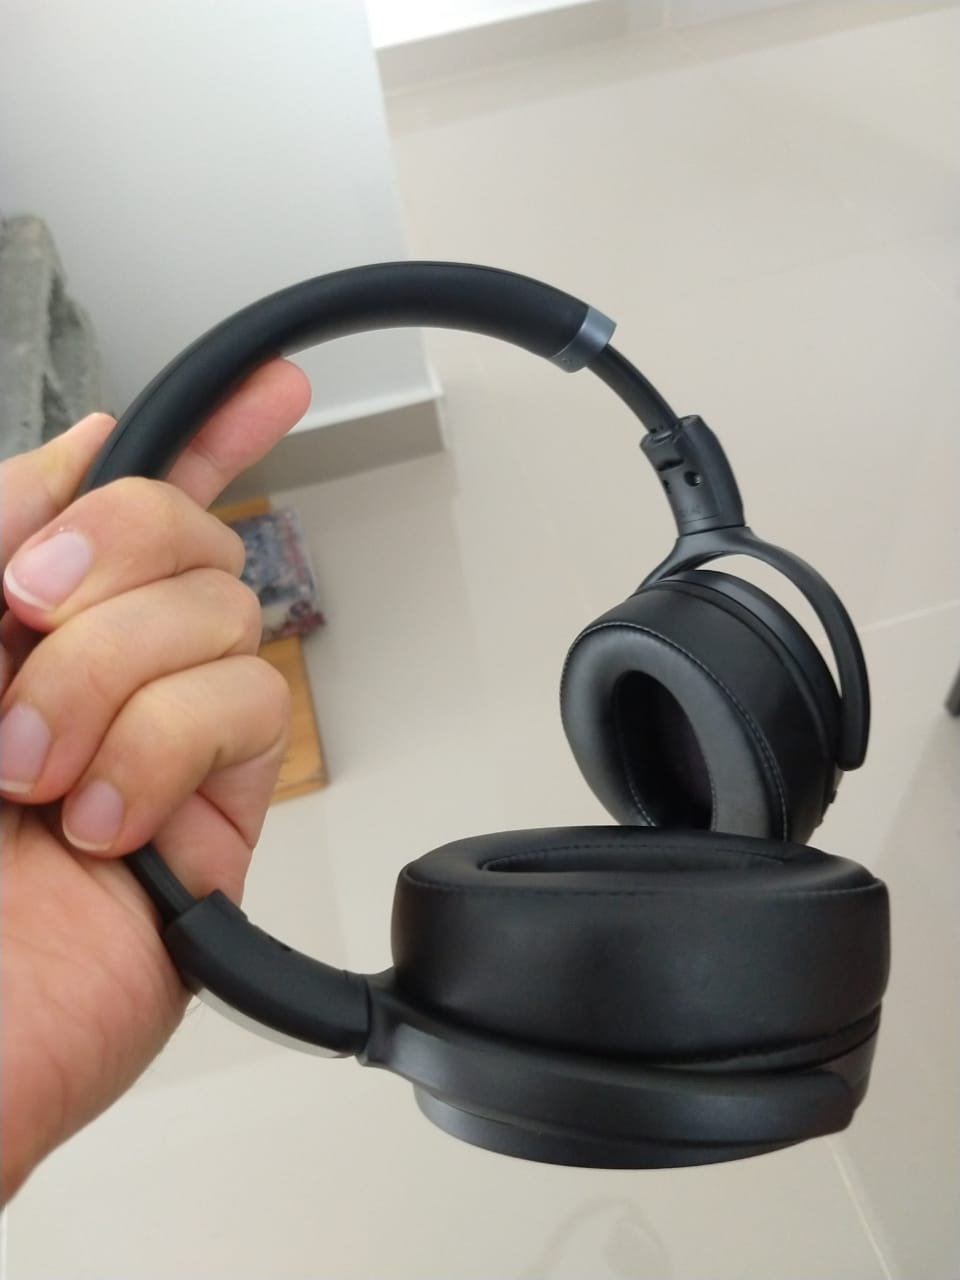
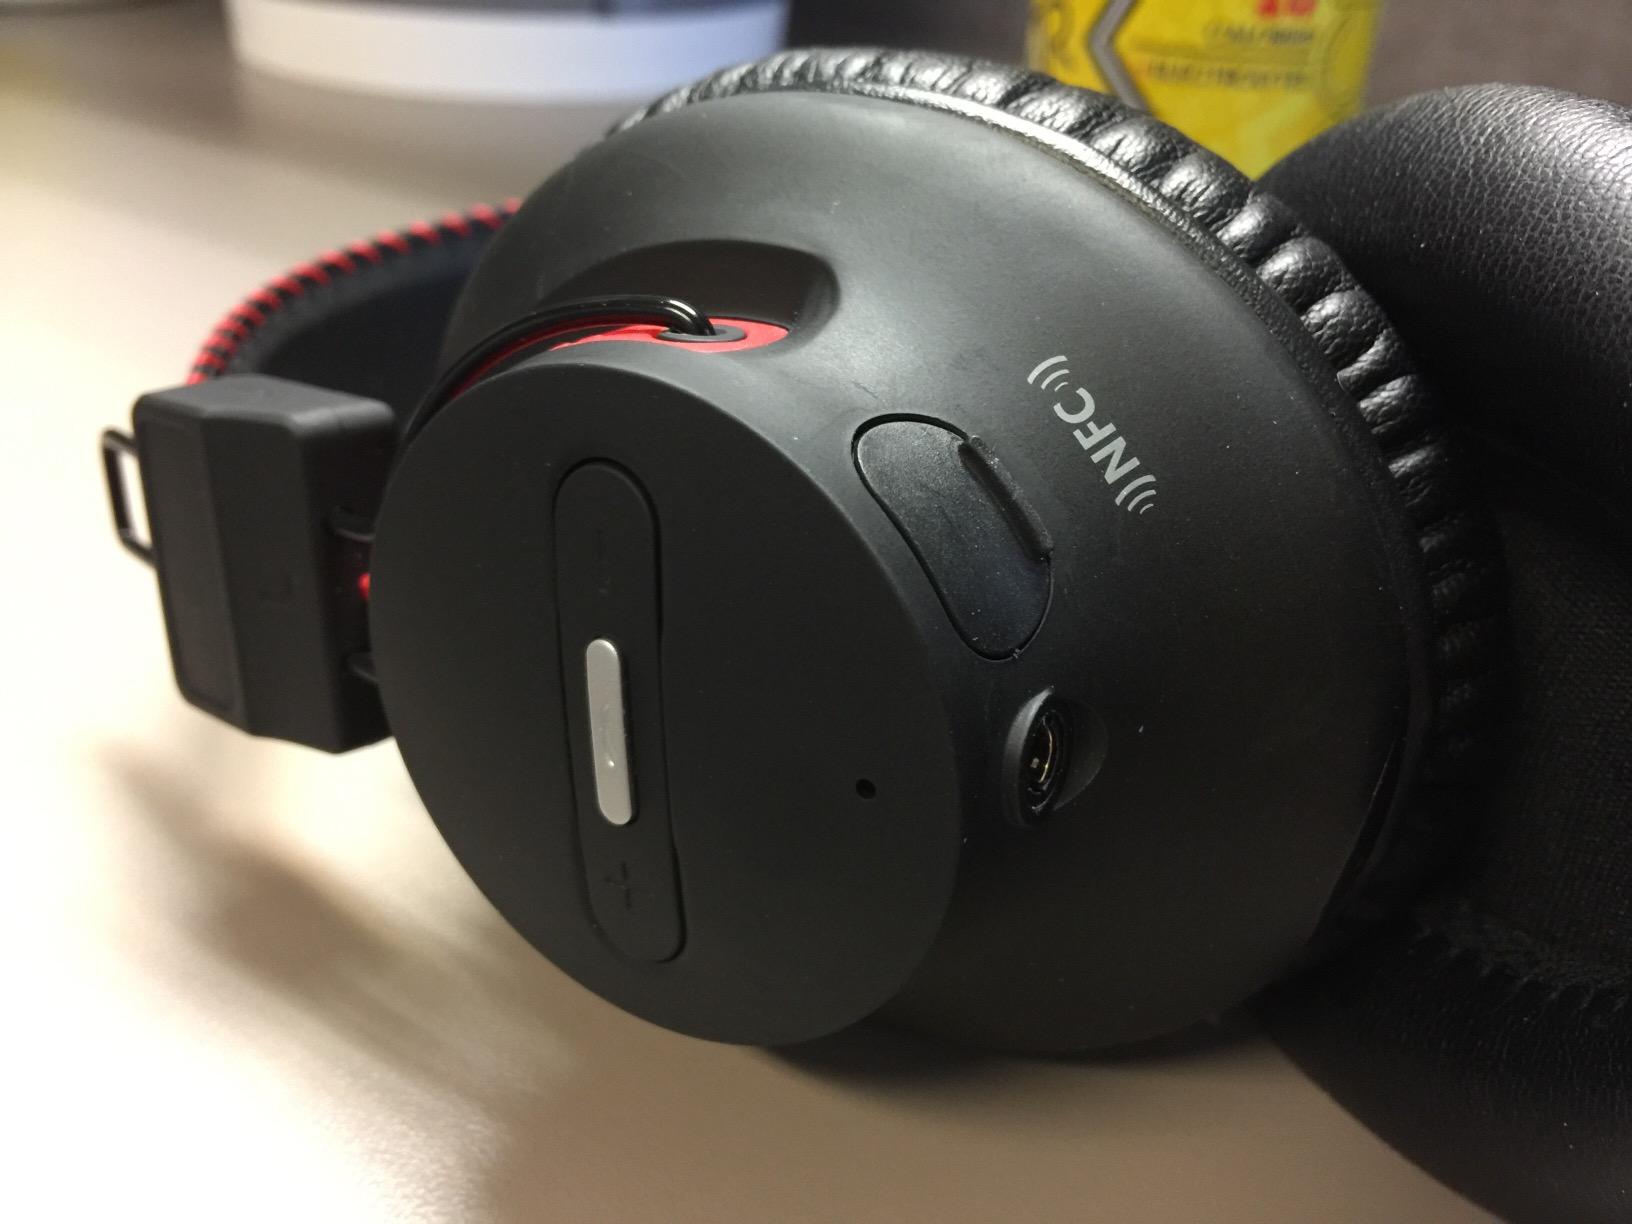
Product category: headphones
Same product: no